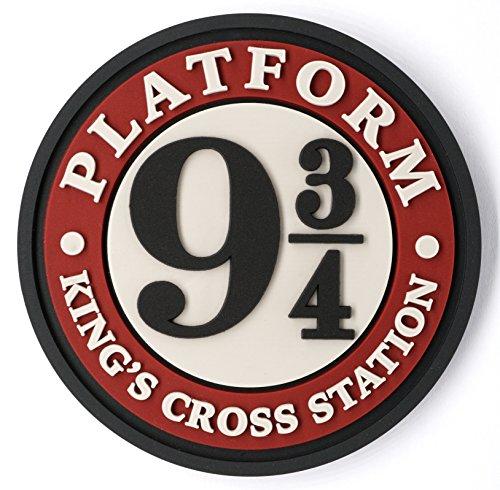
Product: Harry Potter 9 & 3/4 Platform Soft Touch Magnet
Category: Toys & Games | Novelty & Gag Toys
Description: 9 and 3/4 platform soft touch magnet.
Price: $5.98
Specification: ProductDimensions:2.5x0.2x2.5inches|ItemWeight:0.64ounces|ShippingWeight:0.64ounces(Viewshippingratesandpolicies)|ASIN:B07FMMS6S7|Itemmodelnumber:48069|Manufacturerrecommendedage:4yearsandup